Niello

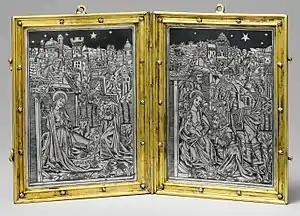
Diptych with Nativity and Adoration, silver and niello, gilt-bronze frame, Paris, , The Cloisters

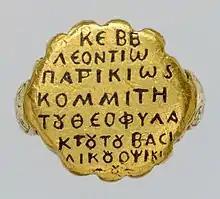
Byzantine gold ring with niello inscription: "Lord help Leontius, Patrician and Count of imperial Obsikion guarded by God",

Niello is a black mixture, usually of sulphur, copper, silver, and lead, used as an inlay on engraved or etched metal, especially silver. It is added as a powder or paste, then fired until it melts or at least softens, and flows or is pushed into engraved lines in the metal. It hardens and blackens when cool, and the niello on the flat surface is polished off to show the filled lines in black, contrasting with the polished metal around it. It may also be used with other metalworking techniques to cover larger areas, as seen in the sky in the diptych illustrated here. The metal where niello is to be placed is often roughened to provide a . In many cases, especially in objects that have been buried underground, where the niello is now lost, the roughened surface indicates that it was once there.